Israel men's national basketball team

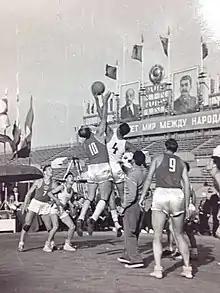
European Cup, Moscow 1953. Zacharia Ofri (#4, Israel) tipping off the ball

Israel made their European Basketball Championship debut at EuroBasket 1953 in Moscow. In the preliminary round, the Israeli squad won their group by tie-breaker after being one of three teams to finish with a (3–1) record. They then advanced to the final round, managing to defeat perennial power Czechoslovakia, and getting revenge on Yugoslavia for their only preliminary round loss. Their record in the final round was (4–3), putting them in a 4-way tie for second place behind the undefeated Soviet Union. Israel eventually came out on the bottom of that tie-breaker, finishing in 5th place of the 17 teams.